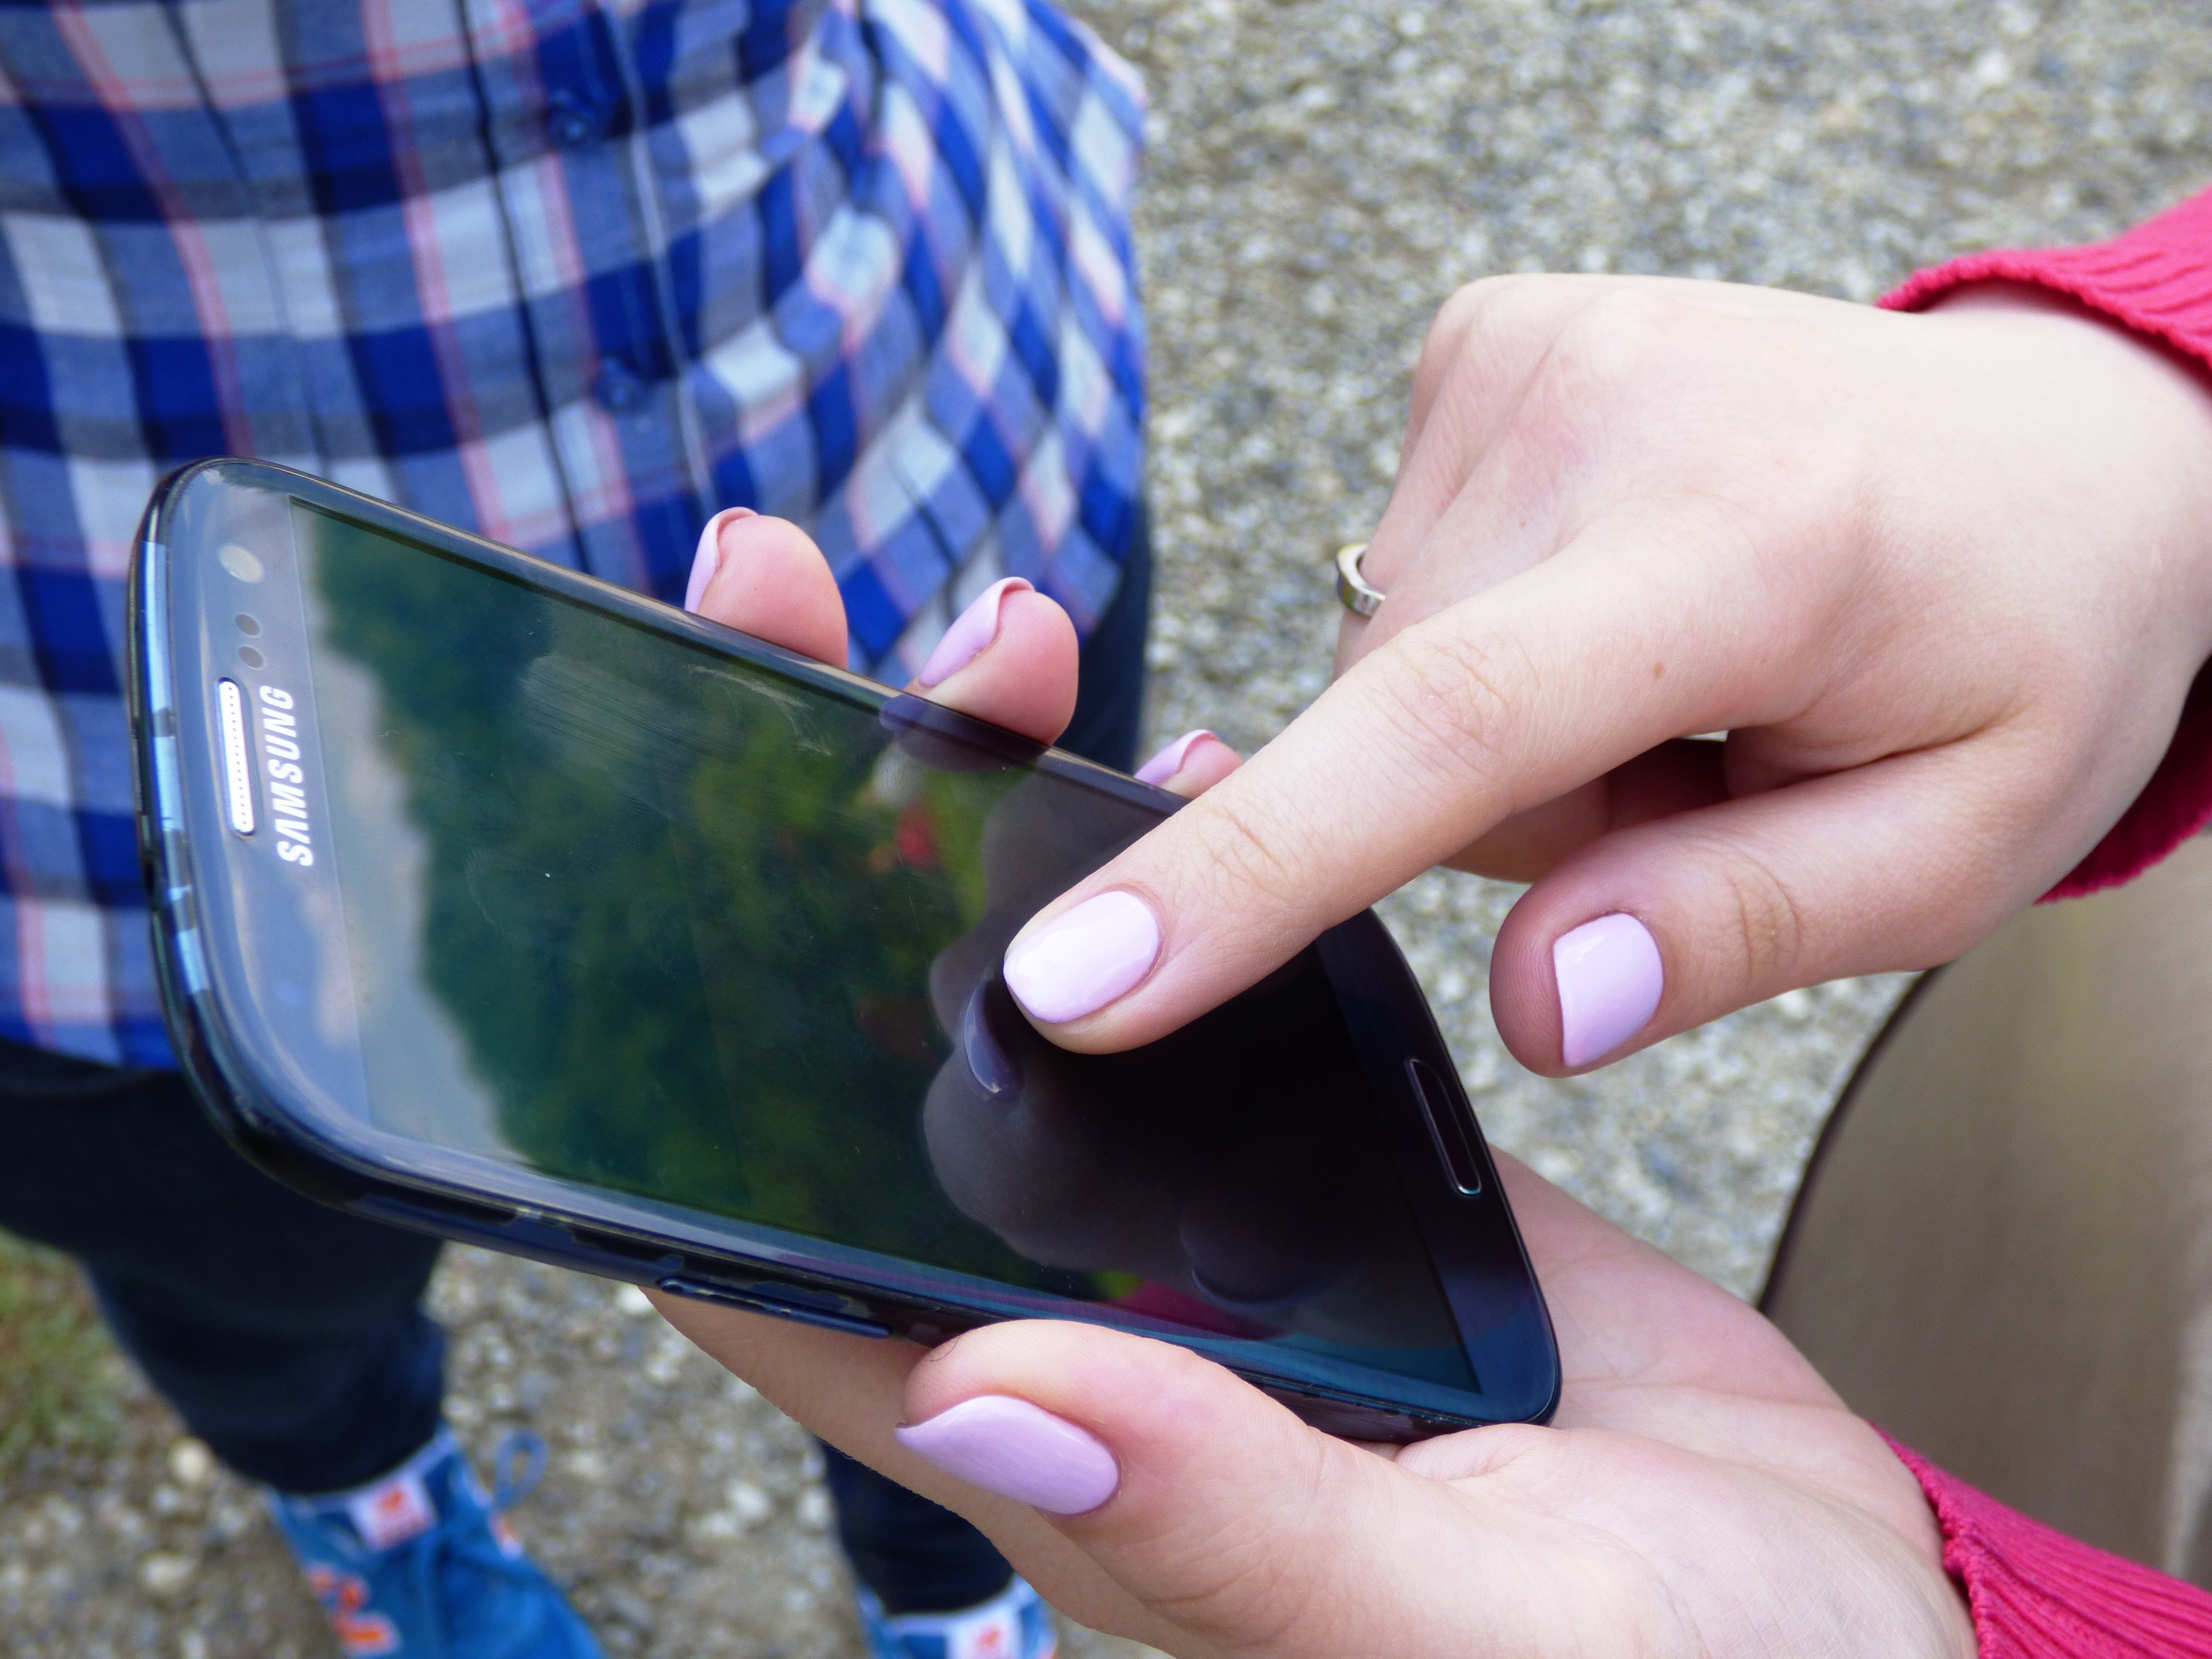
smartphone, hand, technology, leg, touch, finger, green, phone, color, gadget, blue, black, mobile phone, human body, electronics, samsung, design, glasses, call, cell, electronic equipment, cellular phone, sense, portable communications device